Los Angeles Valley College

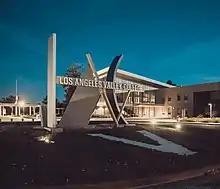
LAVC sign, front entrance

Los Angeles Valley College has its own honors society called Tau Alpha Epsilon (TAE). TAE was founded in 1949, the same year that Los Angeles Valley College was established. In 1960, the two-year honors society Phi Theta Kappa (PTK). PTK and TAE came to an agreement to join together at the Los Angeles Valley College campus. The purpose of TAE is to act as the honors society for Los Angeles Valley College, encourage academic excellence, and work with fellow clubs and organizations to better the campus and community.